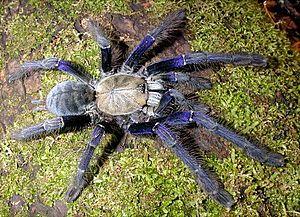
Omothymus violaceopes, la Mygale bleue de Singapour, est une espèce d'araignées mygalomorphes de la famille des Theraphosidae.